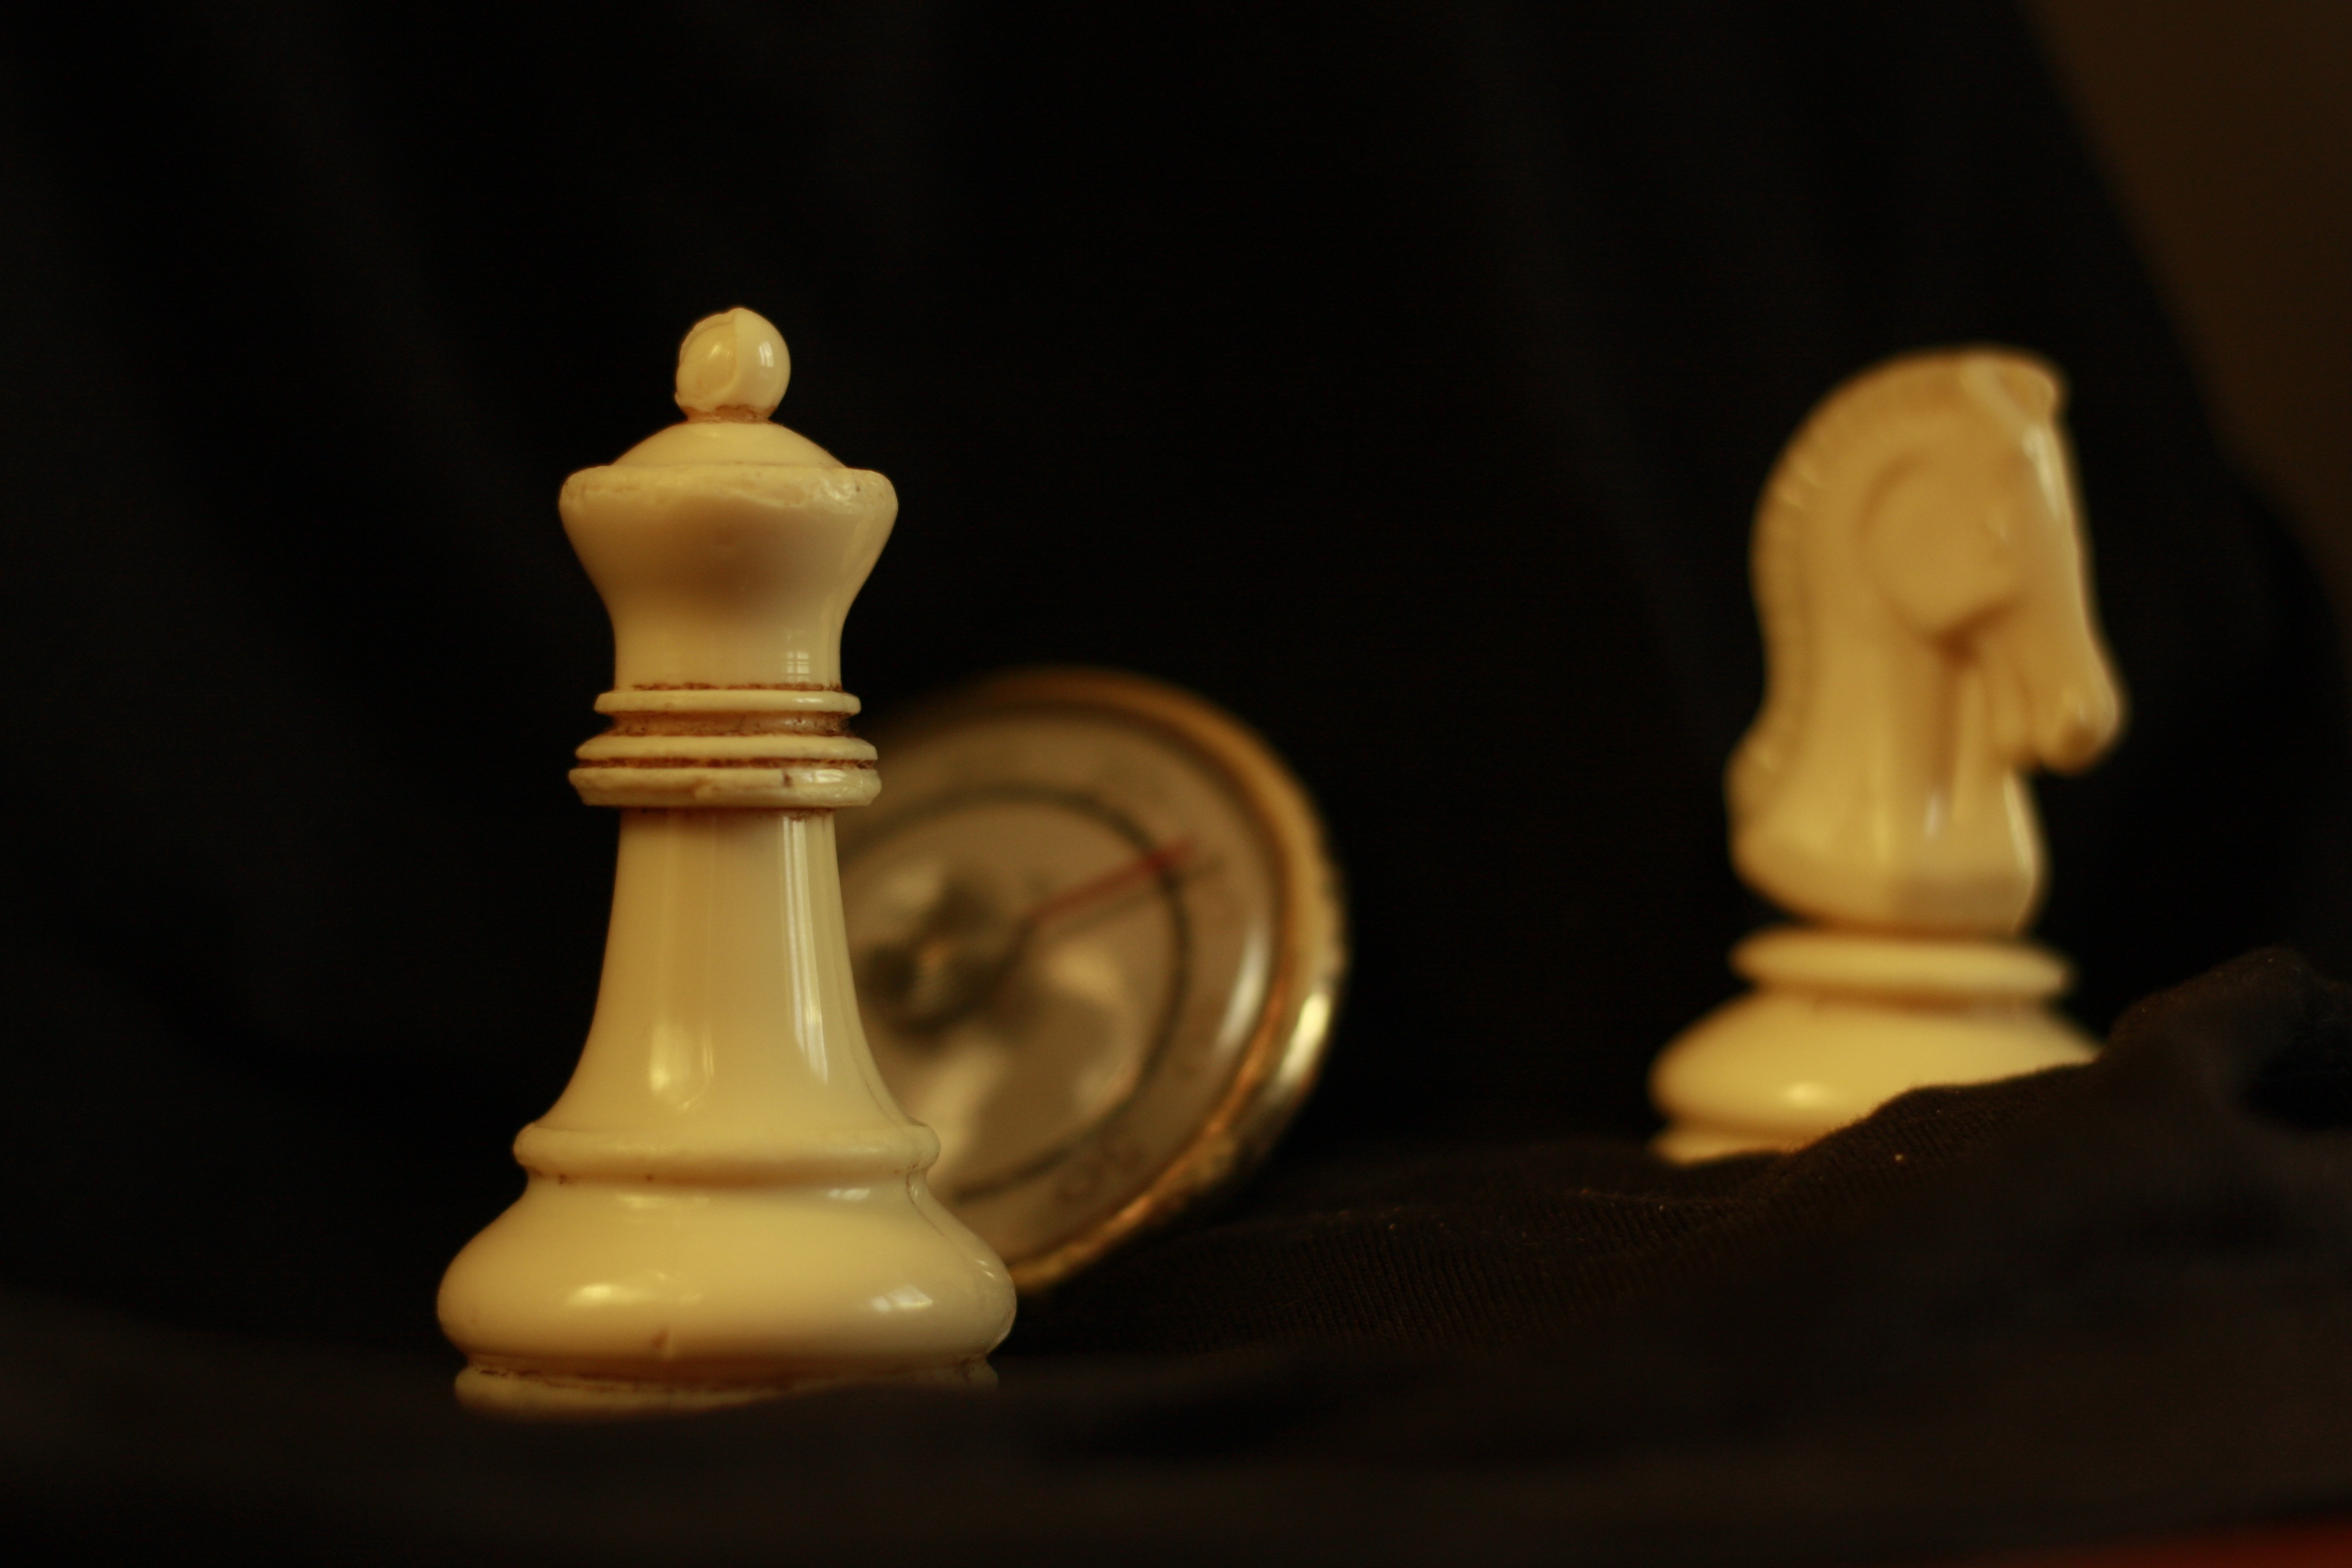
game, recreation, horse, yellow, leisure, board game, figure, sports, decorative, chess, queen, pawn, chessboard, games, thermometer, hobbies, indoor games and sports, tabletop game